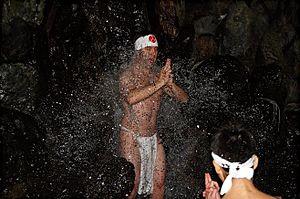
Misogi est une pratique shinto dont le but est la purification des kegare par une chute d'eau ou un cours d'eau. Pour la traduction en français de misogi, on peut retenir « ablution » ou « lustration », terme moins connu qui signifie « purification rituelle ».